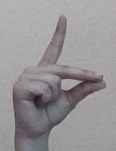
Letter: ta